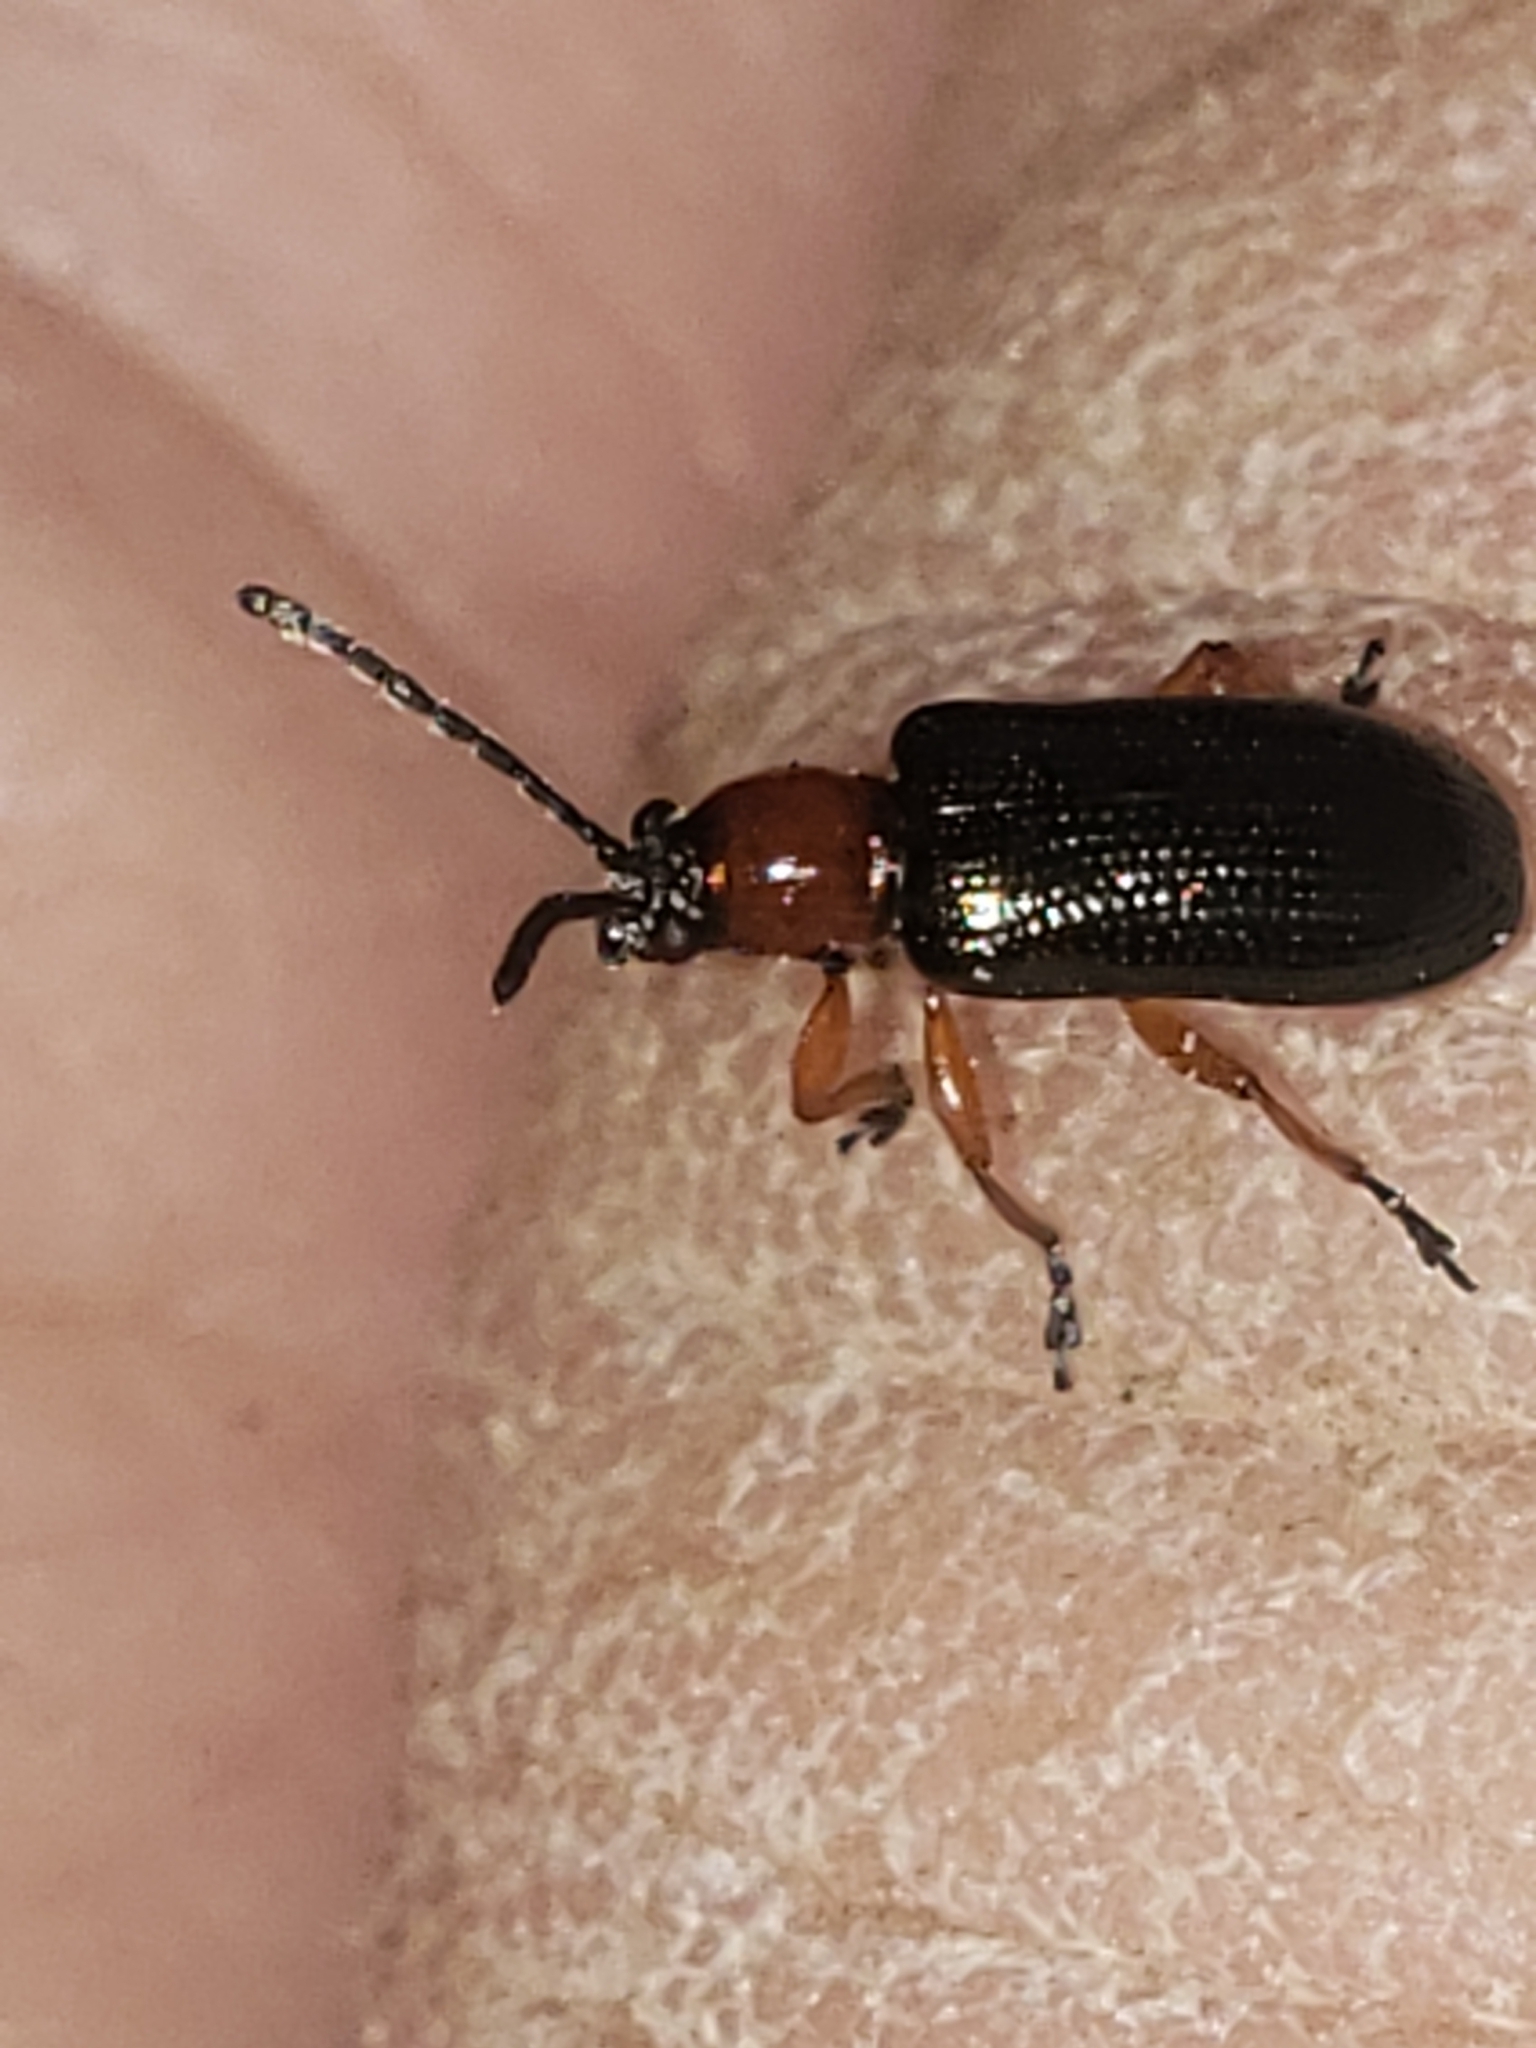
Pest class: cereal_leaf_beetle